Ridgewood School

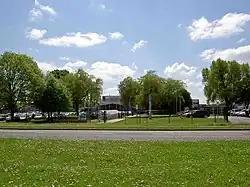
Ridgewood School viewed from the A635 road

Ridgewood School is a coeducational secondary school with academy status in Scawsby, Doncaster, England. The school gained academy status in October 2011, and was a specialist Engineering College prior to September 2015.